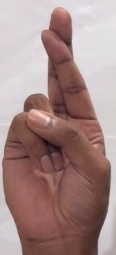
ASL sign: R